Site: brandenburg
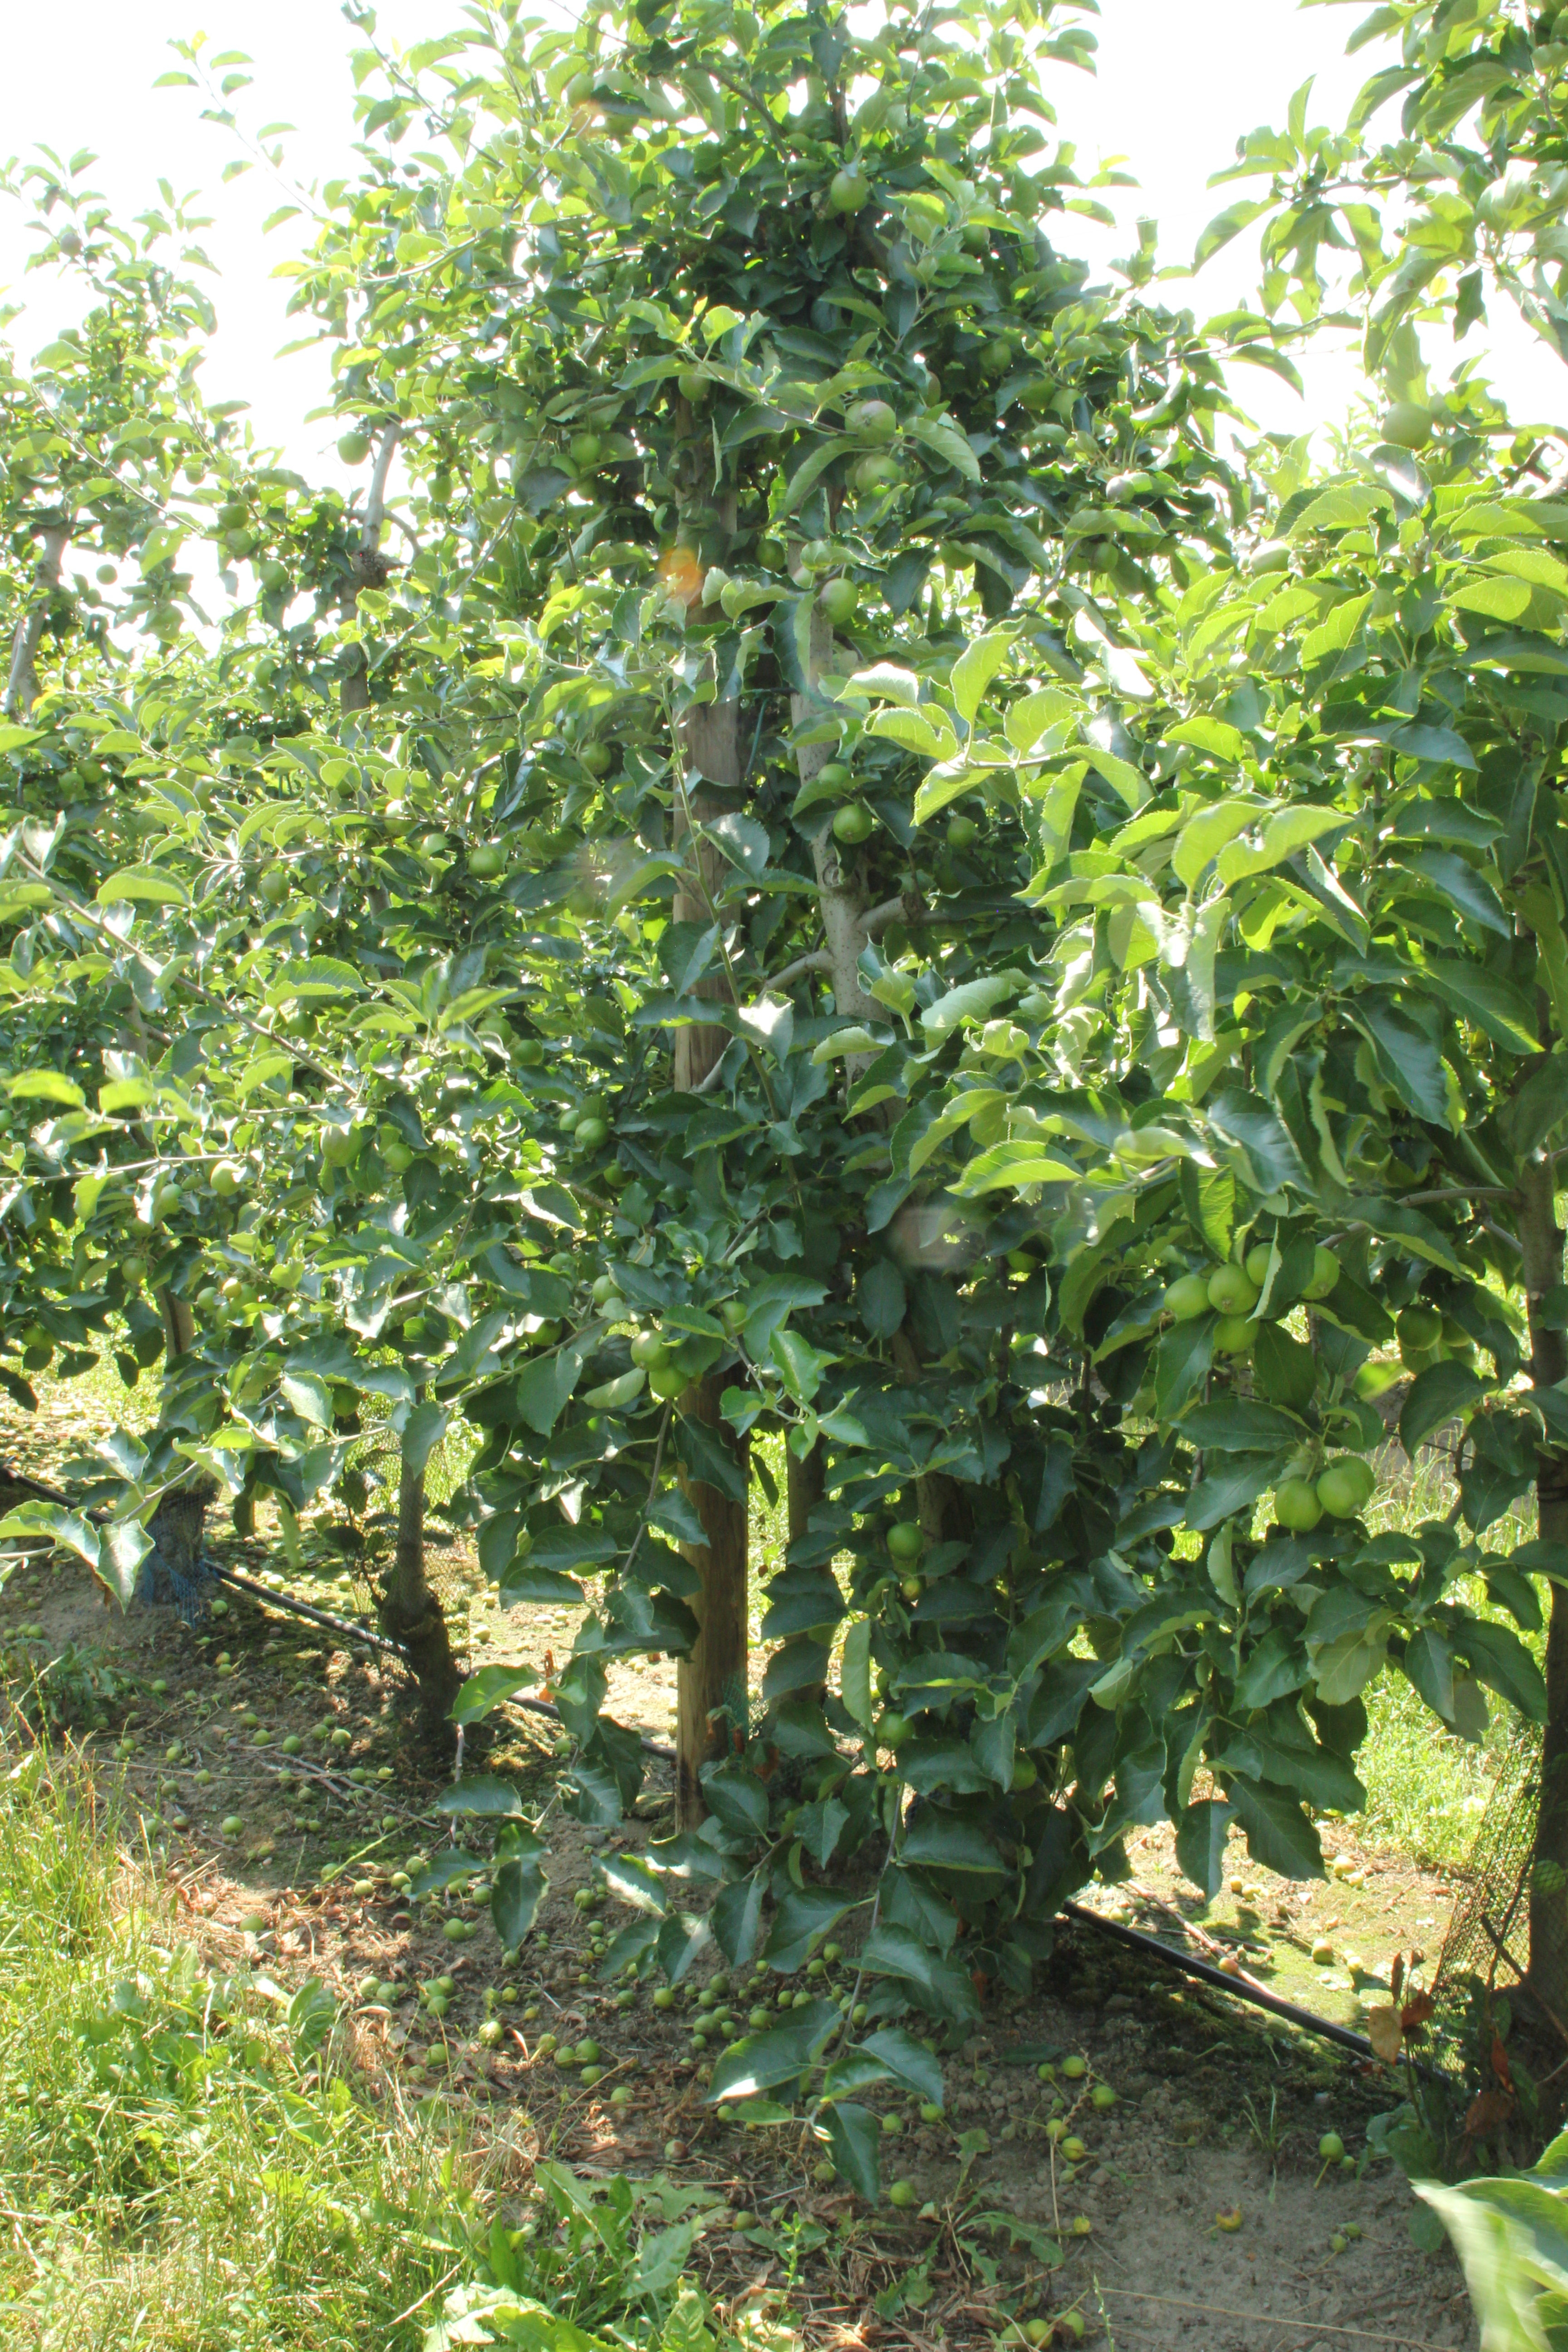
Growth stage (BBCH 74): Development of fruit